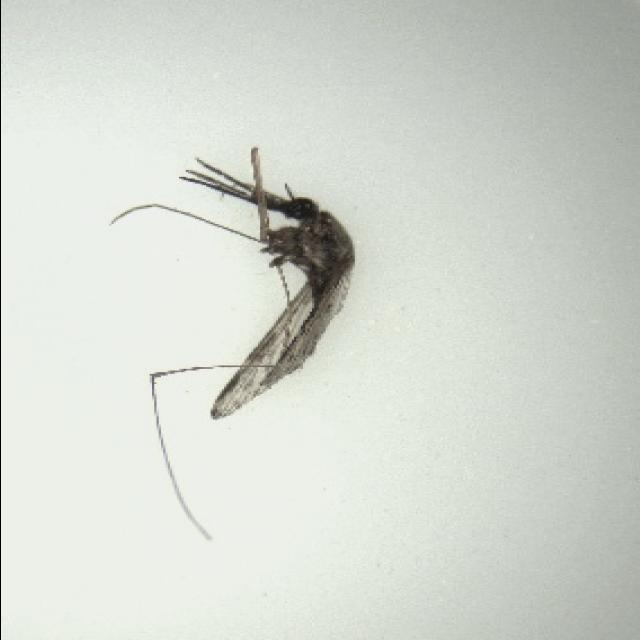
Species: anopheles_sinensis